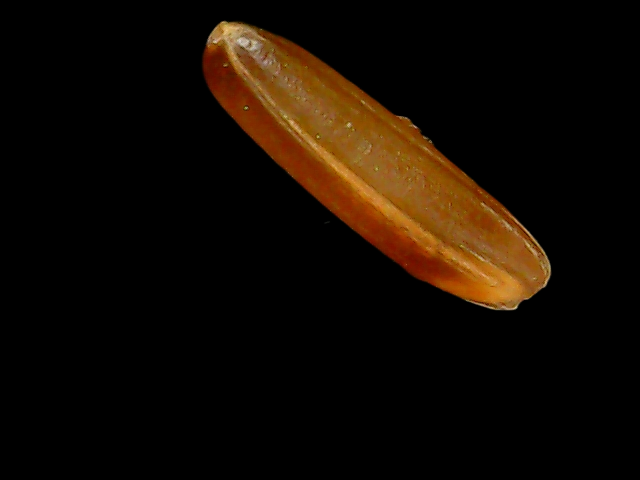
Rice variety: Binadhan20